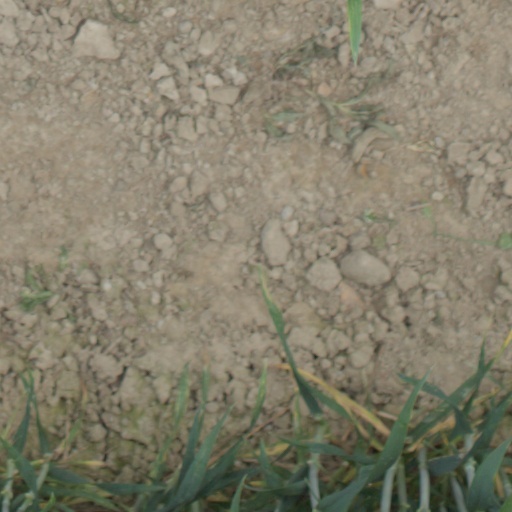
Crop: wheat